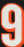
Number: 9